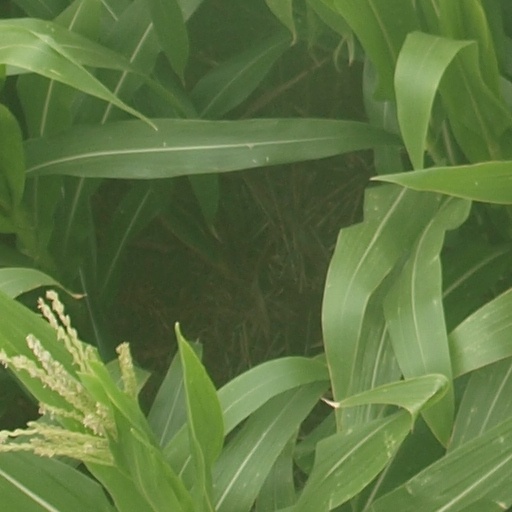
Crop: maize; corn